Sky position (RA, Dec in degrees): 169.83, 23.791
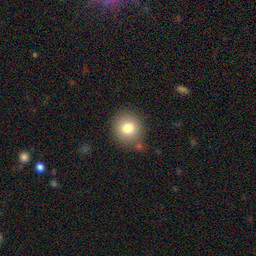
Galaxy morphology: Round Smooth Galaxies